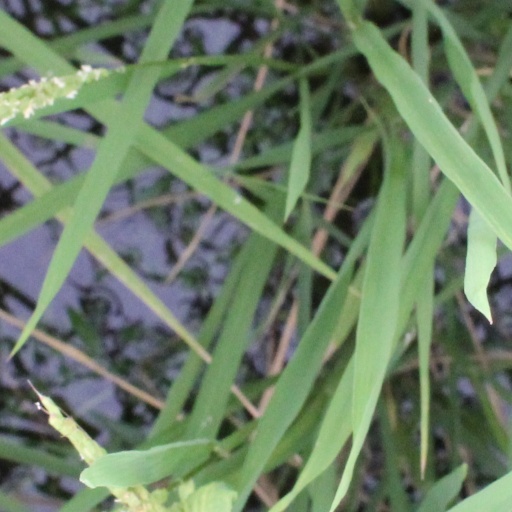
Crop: rice